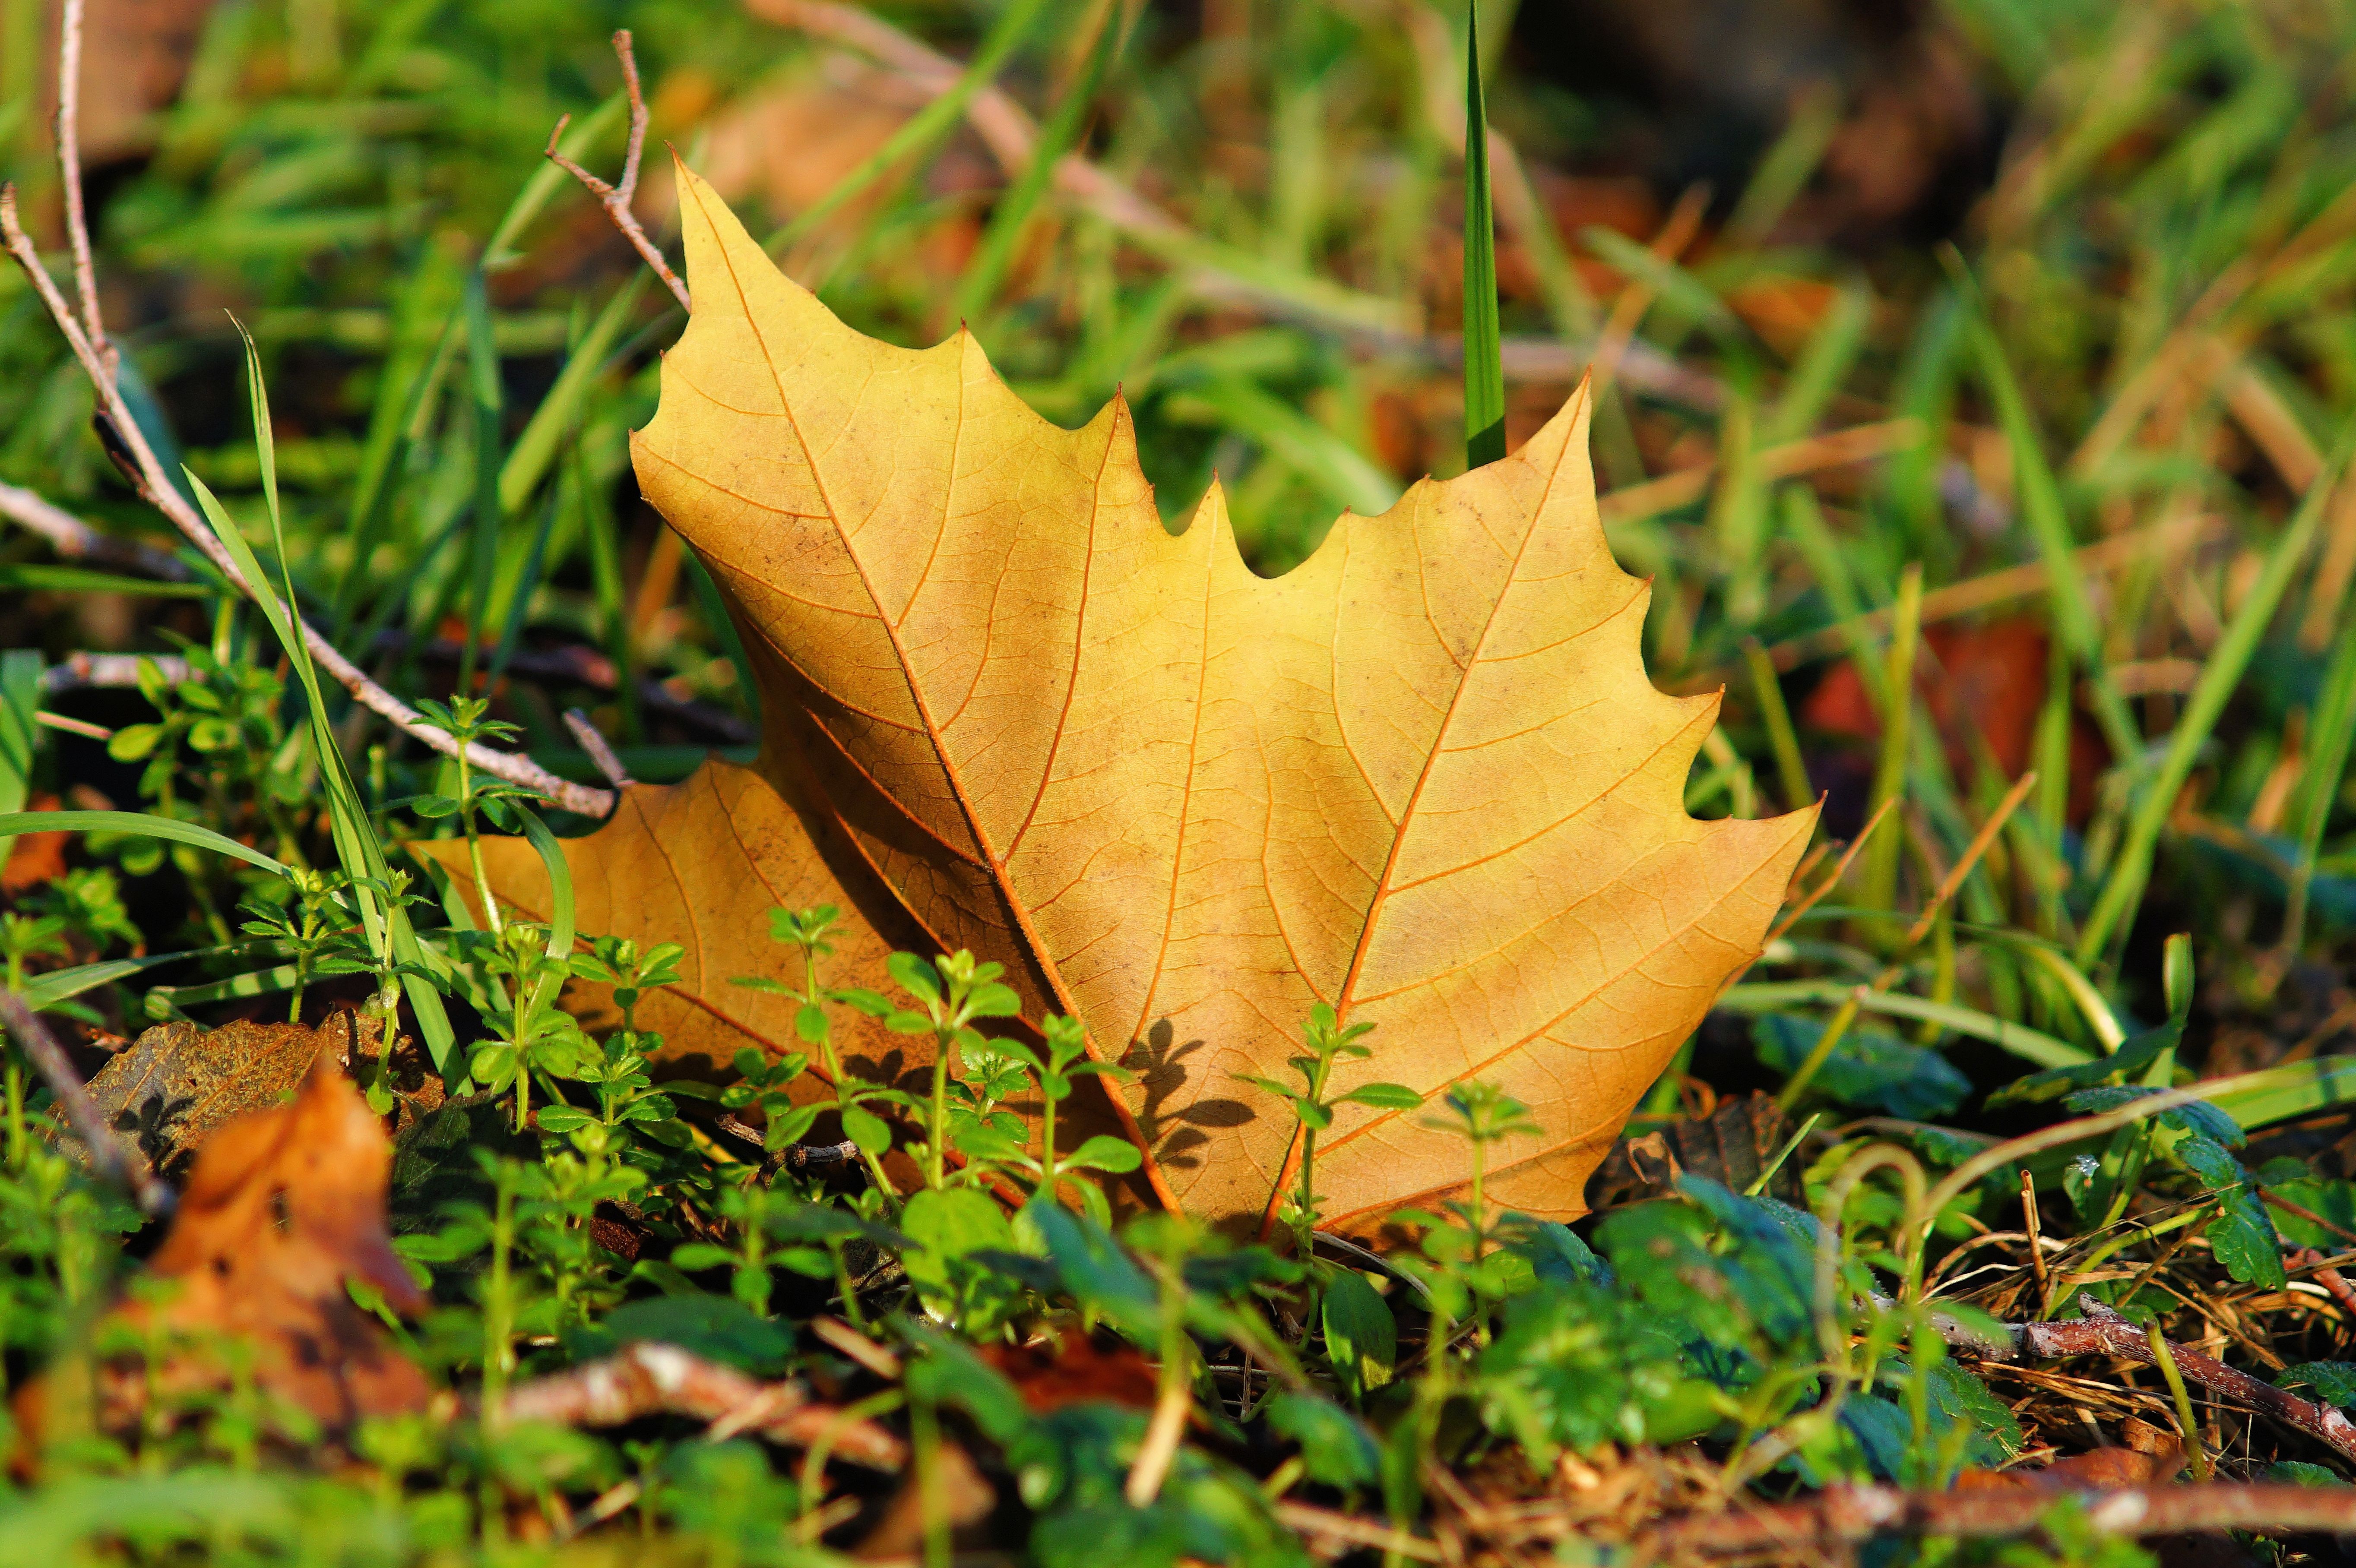
tree, nature, forest, grass, plant, lawn, sunlight, leaf, flower, green, autumn, brown, botany, yellow, close, flora, season, fauna, maple leaf, wildflower, transition, leaves, deciduous, woodland, ecosystem, macro photography, flowering plant, woody plant, land plant